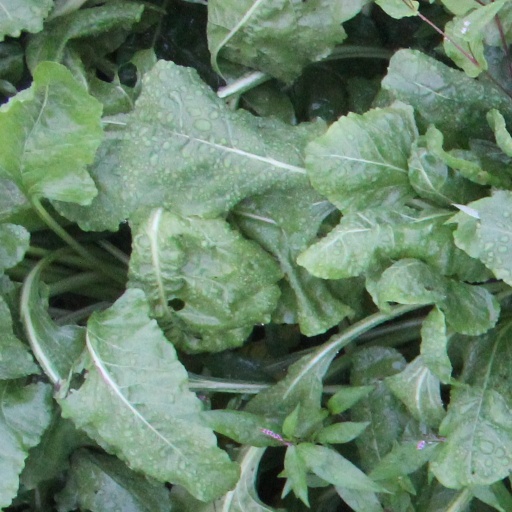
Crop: sugar beet